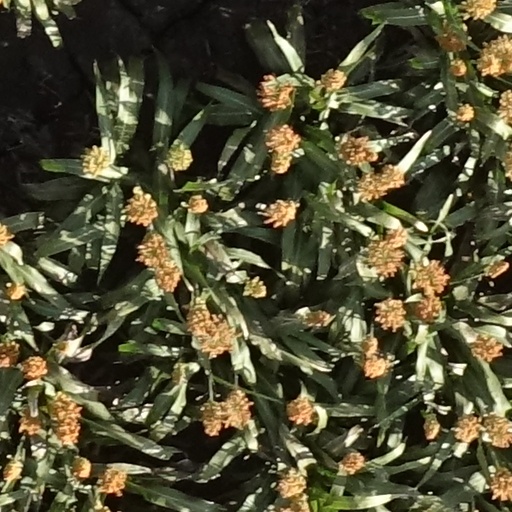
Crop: sorghum